Charles II of England

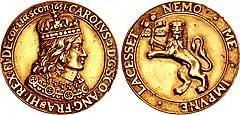
Cast gold coronation medal of Charles II, dated 1651

At The Hague, Charles had a brief affair with Lucy Walter, who later falsely claimed that they had secretly married. Her son, James Crofts (afterwards Duke of Monmouth and Duke of Buccleuch), was one of Charles's many illegitimate children who became prominent in British society. Despite his son's diplomatic efforts to save him, the execution of Charles I took place in January 1649, and England became a republic. On 5 February, the Covenanter Parliament of Scotland proclaimed Charles II as "King of Great Britain, France and Ireland" at the Mercat Cross, Edinburgh, but refused to allow him to enter Scotland unless he agreed to establish Presbyterianism as the state religion in all three of his kingdoms.